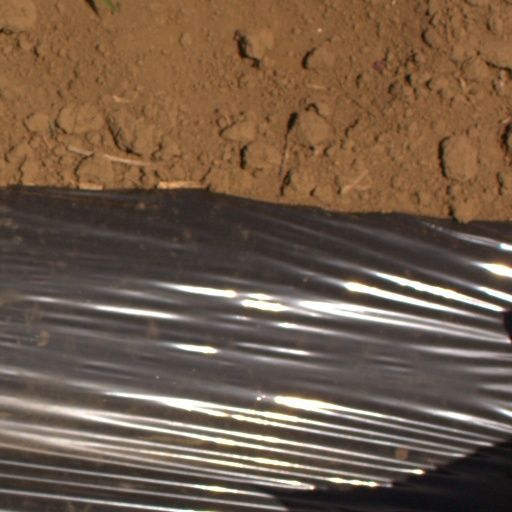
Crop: Jerusalem artichoke